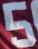
Number: 5